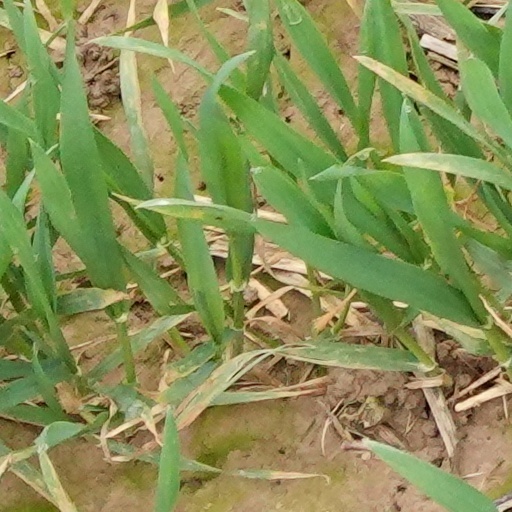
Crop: wheat